Yasmin Shariff

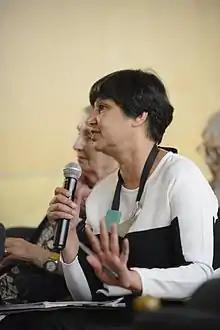

Yasmin Shariff (born in 1956 in Uganda) is a Ugandan-born British architect, environmentalist and university professor, known for her defence of gender equality in the field of architecture.